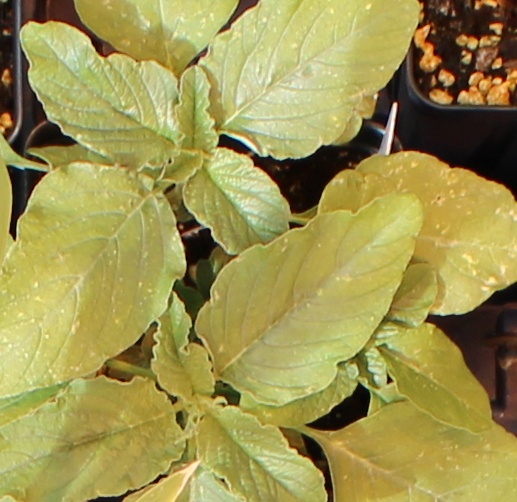
Label: Redroot Pigweed